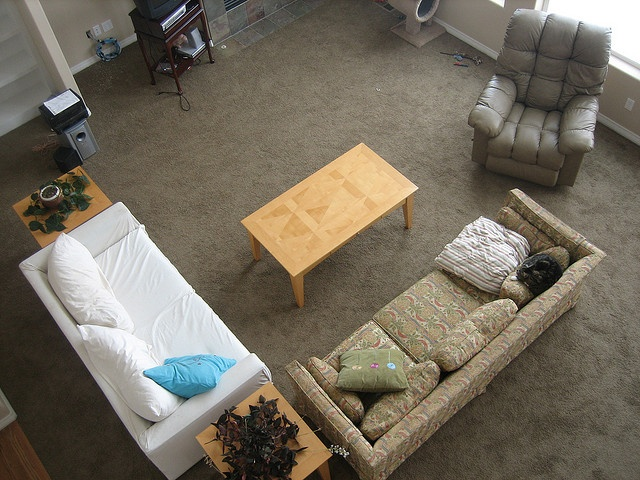
a cat laying on a couch pillow while the rest of the living room is empty of people
A living room filled with furniture and a small wooden table.
an arial view of a living room with two couches and a chair and table.
a living room with couches a table and carpeted floor
A small living room is photographed from above